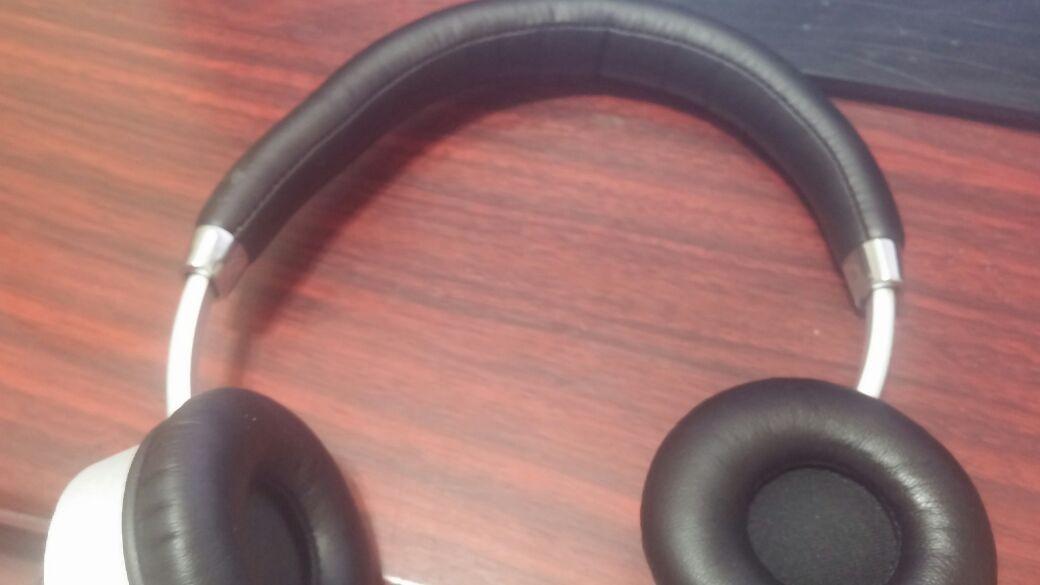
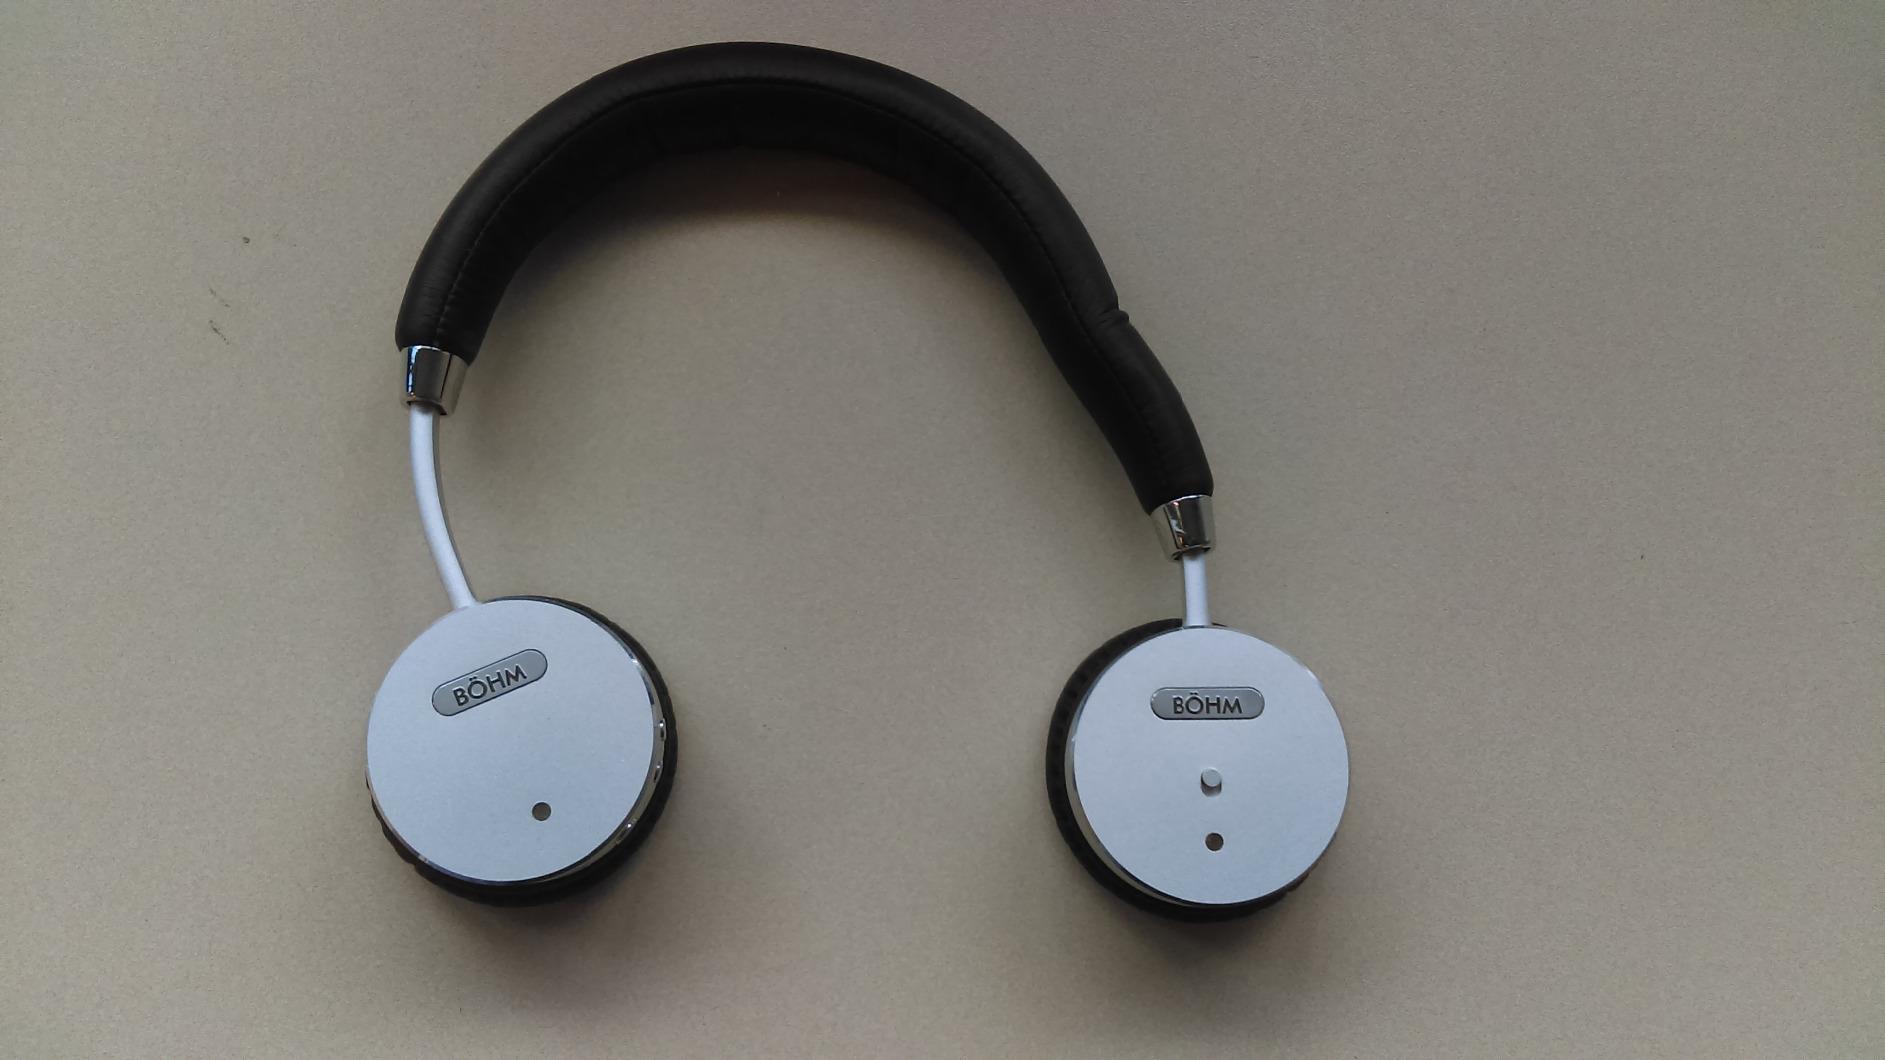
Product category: headphones
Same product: yes